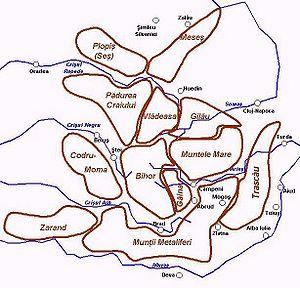
Les différentes subdivisions des monts Apuseni.
Les monts Apuseni sont une chaîne de montagne située dans la région de Transylvanie, en Roumanie. Elle fait partie des Carpates occidentales roumaines.